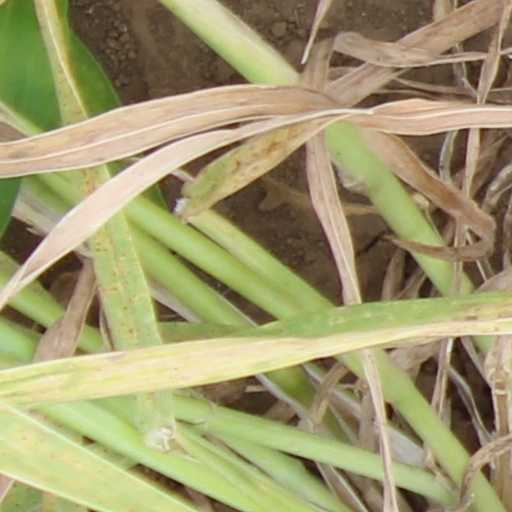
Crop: wheat